Robert Waller (Chipping Wycombe MP)

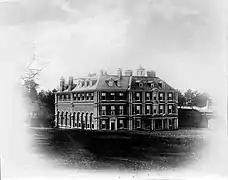
Hall Barn, Buckinghamshire

Waller was the son of Edmund Waller, MP of Beaconsfield and his wife Mary Aislabie, daughter of John Aislabie and the brother of MPs John Waller and Edmund Waller. He was possibly educated at Eton College from 1742 to 1748 and matriculated at Oriel College, Oxford aged 18 on 11 June 1751.